Belgaum

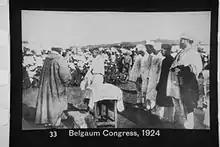
Mahatma Gandhi at the Belgaum Congress 1924

The Belgaum fort was strengthened by the Adil Shah dynasty Sultans and they built the Safa Mosque. A Persian inscription states that the mosque was built by Asad Khan, a Bijapur commander. In 1518, the Bahamani sultanate splintered into five small states and Belgaum became part of the Bijapur Sultanate. The Adilshahis extended their control to the port of Goa, but retreated after the arrival and wars with the Portuguese. In 1686, the Mughal emperor Aurangzeb overthrew the Bijapur sultanate and Belgaum passed nominally to the Mughals, who called it "Azamnagar". However, the Mughal empire control collapsed after the death of Aurangzeb in 1707. The Maratha confederacy took control of the area during the rule of the Peshwas. In 1776, the region was overrun by Hyder Ali and Tipu Sultan after Hyder Ali's coup in the Kingdom of Mysore. The Peshwa regained Belgaum, after Tipu Sultan was defeated by the British forces. In 1818, the British annexed Belgaum and the region in the control of the Peshwa. Kitturu Chennamma (1778–1829) was the queen of the princely state of Kittur in Karnataka and in 1824 she led an unsuccessful armed rebellion against the British in response to the Doctrine of lapse.